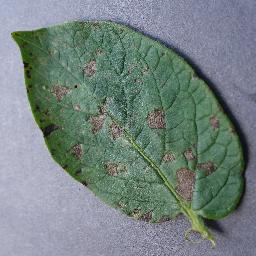
Label: Potato___Early_blight